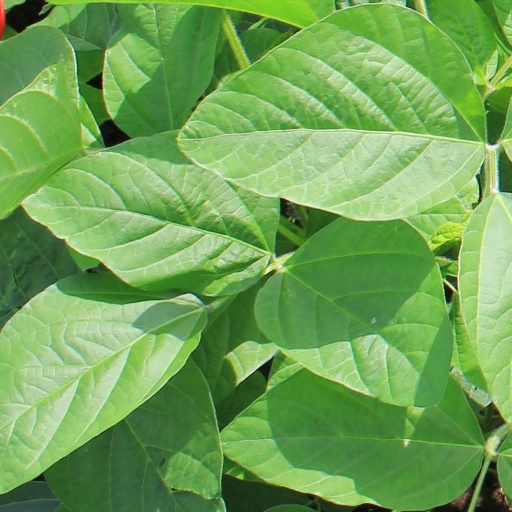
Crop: soybean